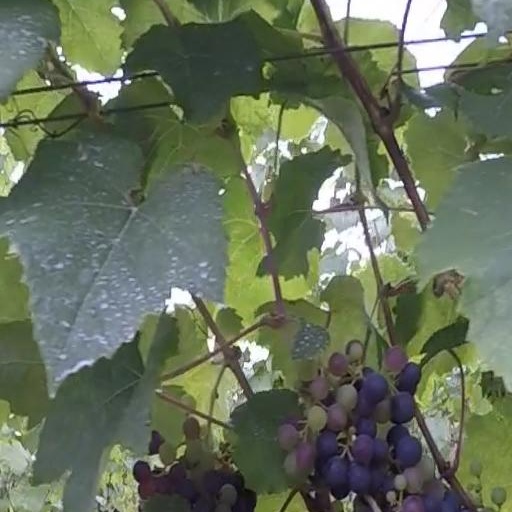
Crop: grape